The Fountain (comics)

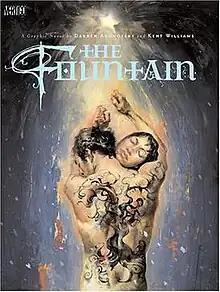
Cover to "The Fountain"

The Fountain is a graphic novel illustrated by Kent Williams published in 2005 by Vertigo Comics, based on the original script of Darren Aronofsky's film "The Fountain".